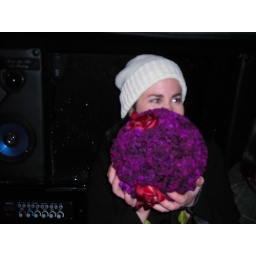
Obscured by the giant flower ball